German school of fencing

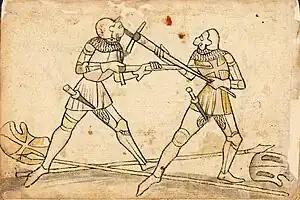
"Halbschwert" against "Mordstreich" in the Codex Wallerstein (Plate 214)

Combat in full plate armour made use of the same weapons as "Blossfechten", the longsword and dagger (possibly of special make optimized for piercing the openings in armour); but the techniques were entirely different. Attacking an opponent in plate armour is carried out in two ways: percussive force or penetration at joints or unprotected areas. Penetration was extremely unlikely even with thrusting attacks. Percussion was realized with the "Mordstreich" ("murder strike"), an attack with the hilt when holding the sword at the blade, and then penetration into openings of the armour with the "Halbschwert" (short sword), which allowed stabbing with greater precision. From the evidence of the Fechtbücher, most armoured fights were concluded by wrestling moves, with one combatant falling to the ground. Lying on the ground, he could then be easily killed with a stab into his visor or another opening of the armour.